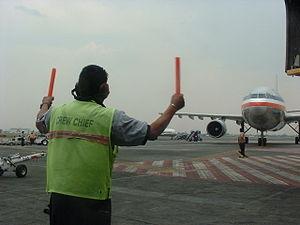
Un marshaller est un personnel au sol chargé de guider les pilotes d'un aéronef sur un aéroport, un porte-avions ou une hélisurface.